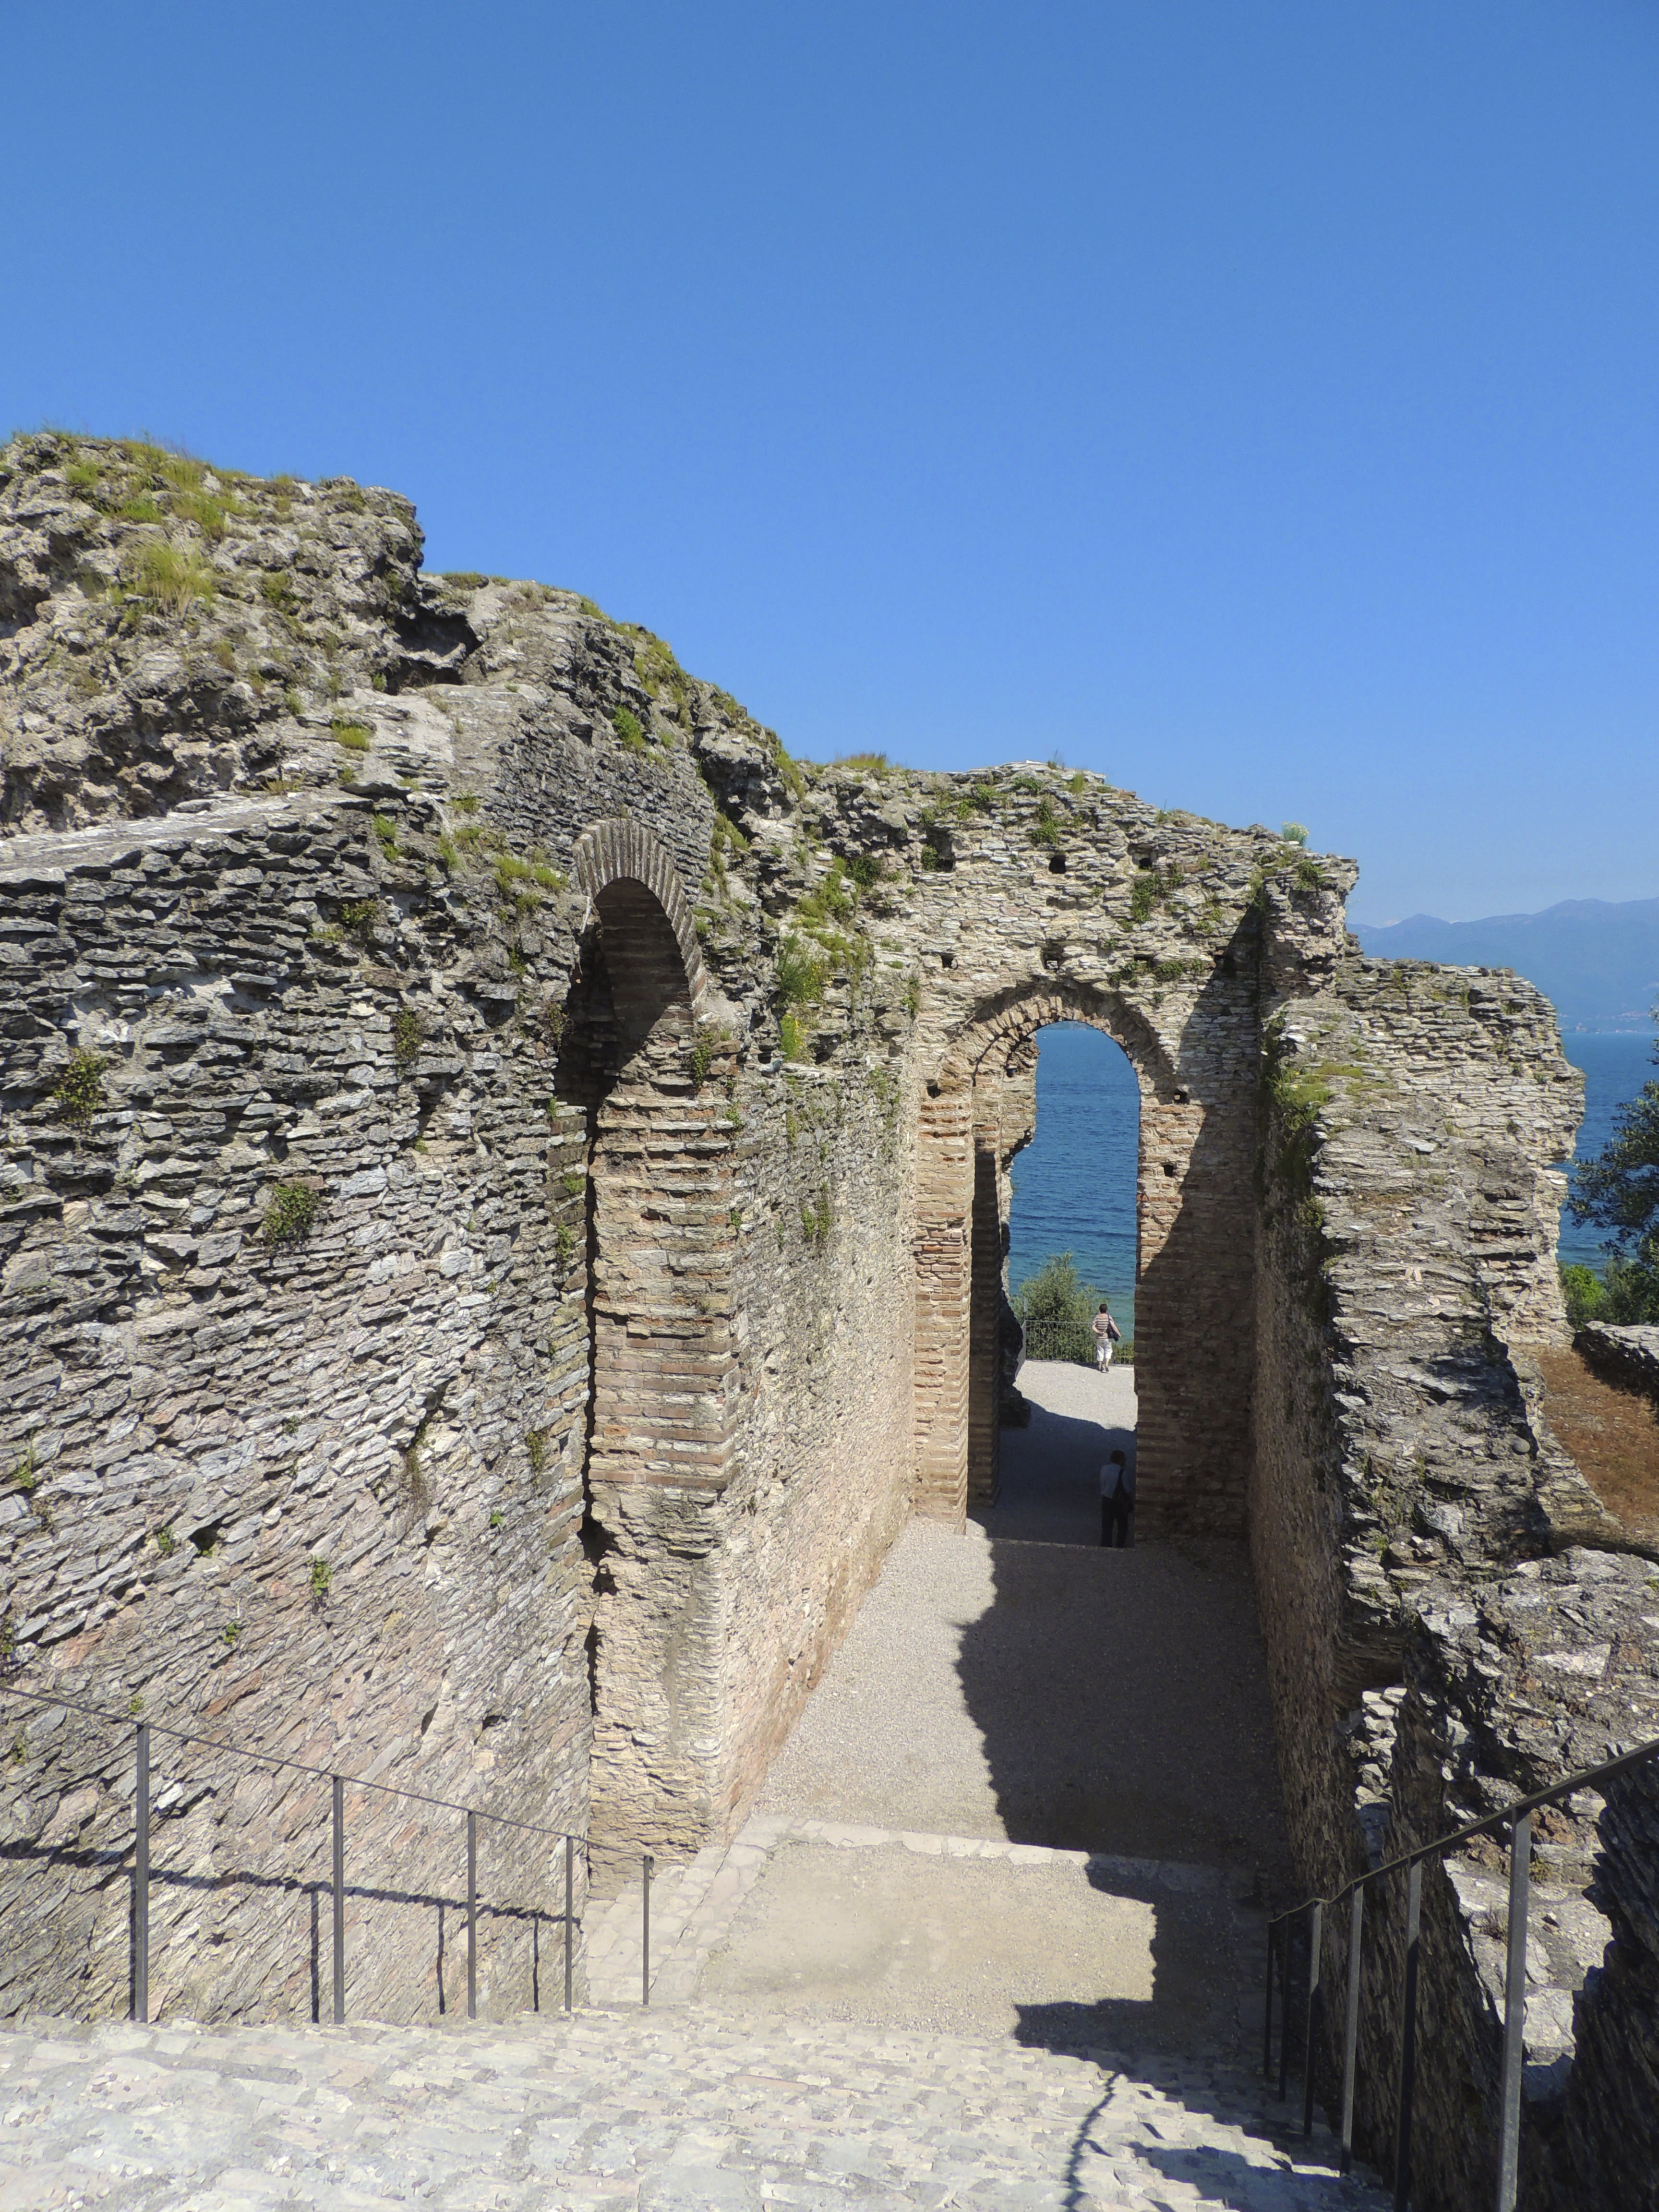
sea, water, rock, architecture, lake, wall, vacation, travel, cliff, arch, castle, fortification, ruin, tourism, terrain, ruins, monastery, ancient history